Walter FitzOther

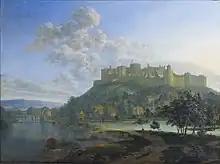
Johannes Vorstermans (c. 1643-1699^) - A View of Windsor Castle

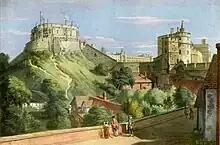
View of the Round and Devils Towers from the Black Rock

Walter FitzOther (fl. 1086; died "after" 1099) was a feudal baron of Eton in Buckinghamshire (now in Berkshire) and was the first Constable of Windsor Castle in Berkshire (directly across the River Thames from Eton), a principal royal residence of King William the Conqueror, and was a tenant-in-chief of that king of 21 manors in the counties of Berkshire, Buckinghamshire, Surrey, Hampshire and Middlesex, as well as holding a further 17 manors as a mesne tenant in the same counties.